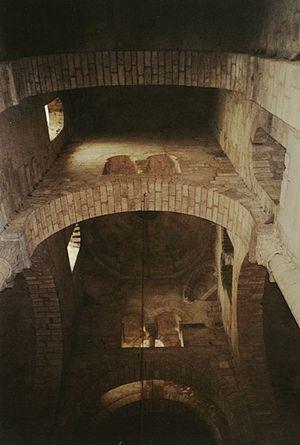
Intérieur de l'église romane de Saint-Saturnin, Auvergne (Puy de Dôme), France
Saint-Saturnin est une commune française, située dans le département du Puy-de-Dôme, en région d'Auvergne-Rhône-Alpes. Elle fait partie de l'aire urbaine de Clermont-Ferrand.